René Gabriel

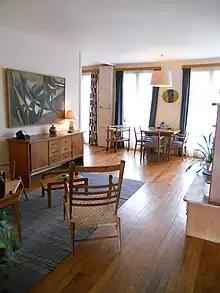
Furniture for an apartment in Le Havre

After World War II (1939–45) Gabriel had considerable influence through the courses that he gave at ENSAD, and also for his work on the reconstruction of Le Havre, where he was commissioned to design furniture by the architect Auguste Perret.